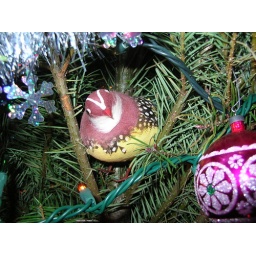
I love birds in the tree